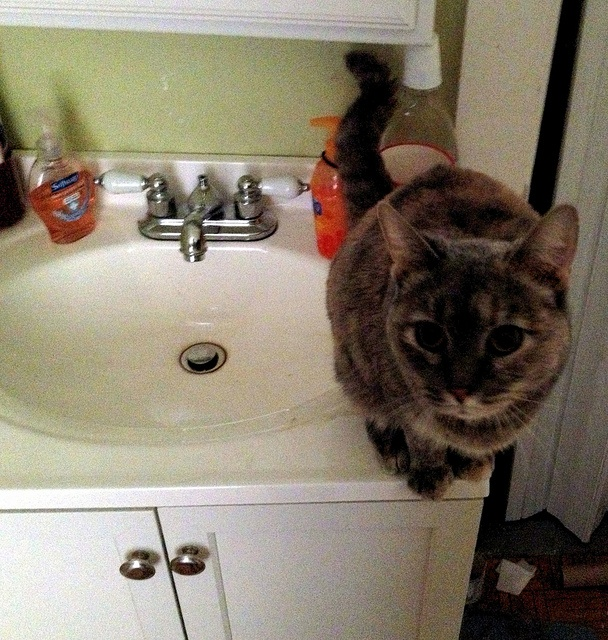
A brown cat sitting on a white bathroom vanity.
A cat perched on the edge of a sink in the bathroom
A cat sitting on the edge of a bathroom sink.
a cat seated on the sink looking around
Cat sitting on edge of bathroom sink cabinet in residence.